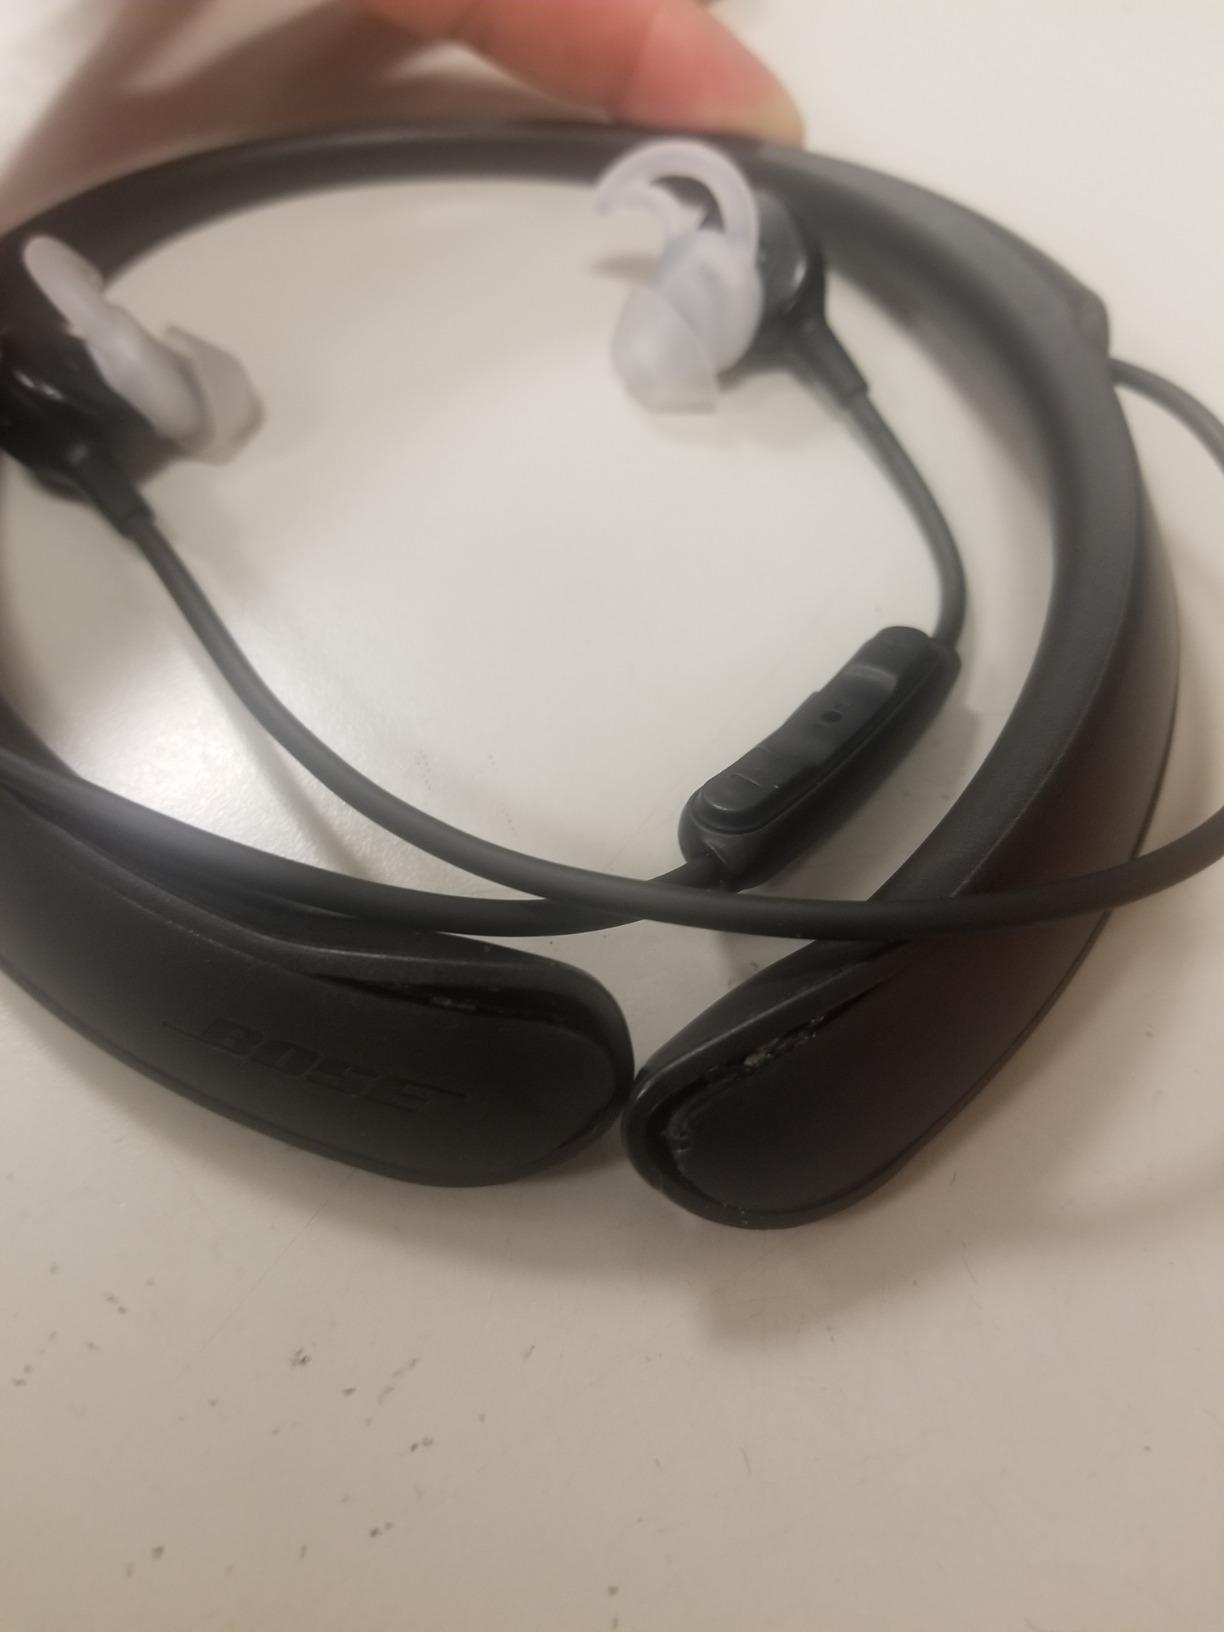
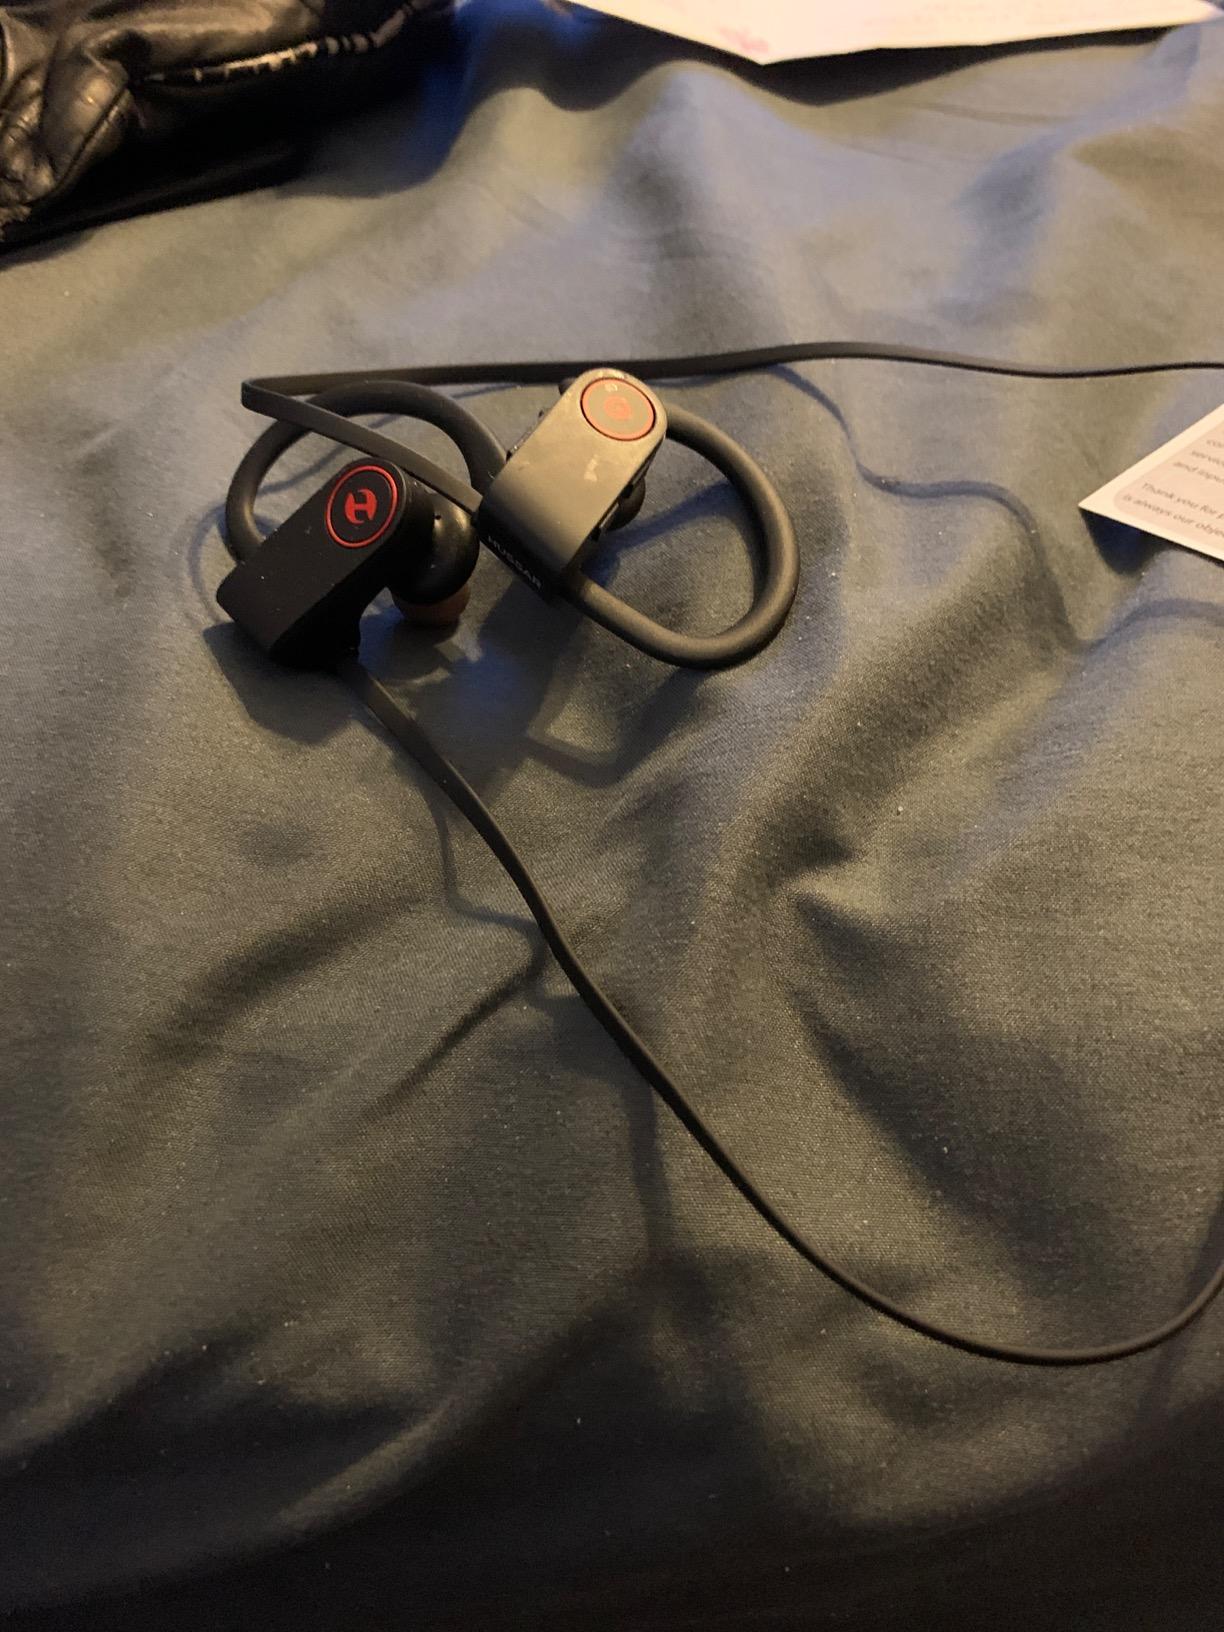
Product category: headphones
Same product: no